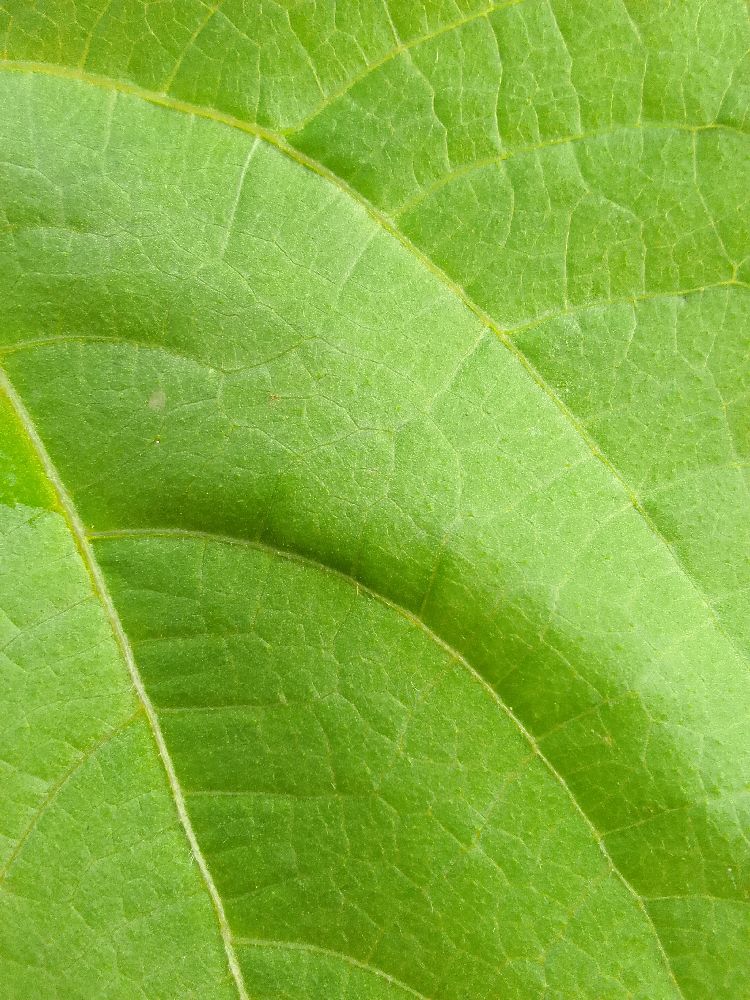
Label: anthracnose